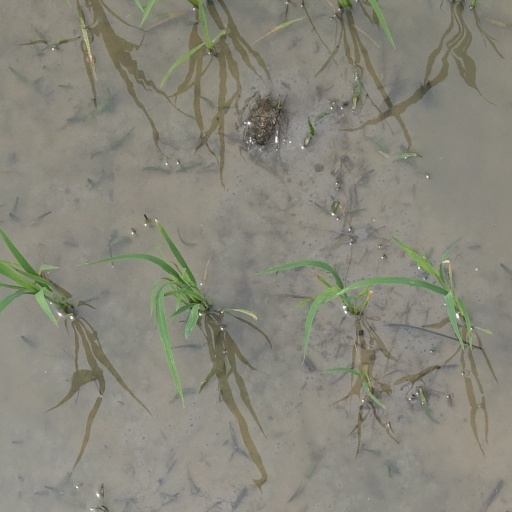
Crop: rice